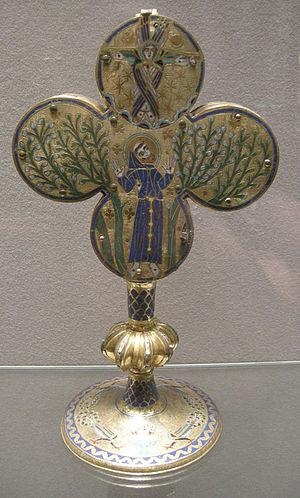
Dans le christianisme, le surnaturel, également appelé ordre surnaturel, est un concept de la théologie chrétienne, étudié entre autres par Henri de Lubac et, dans la lignée du thomisme, par Jean-Pierre Torrell.